Nishi-Kokura Station

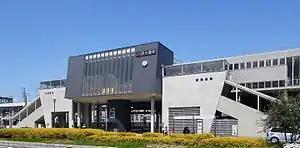
Nishi-Kokura Station in March 2010

is a junctuion passenger railway station located in Kokurakita-ku, Kitakyushu, Fukuoka Prefecture, Japan. It is operated by JR Kyushu.